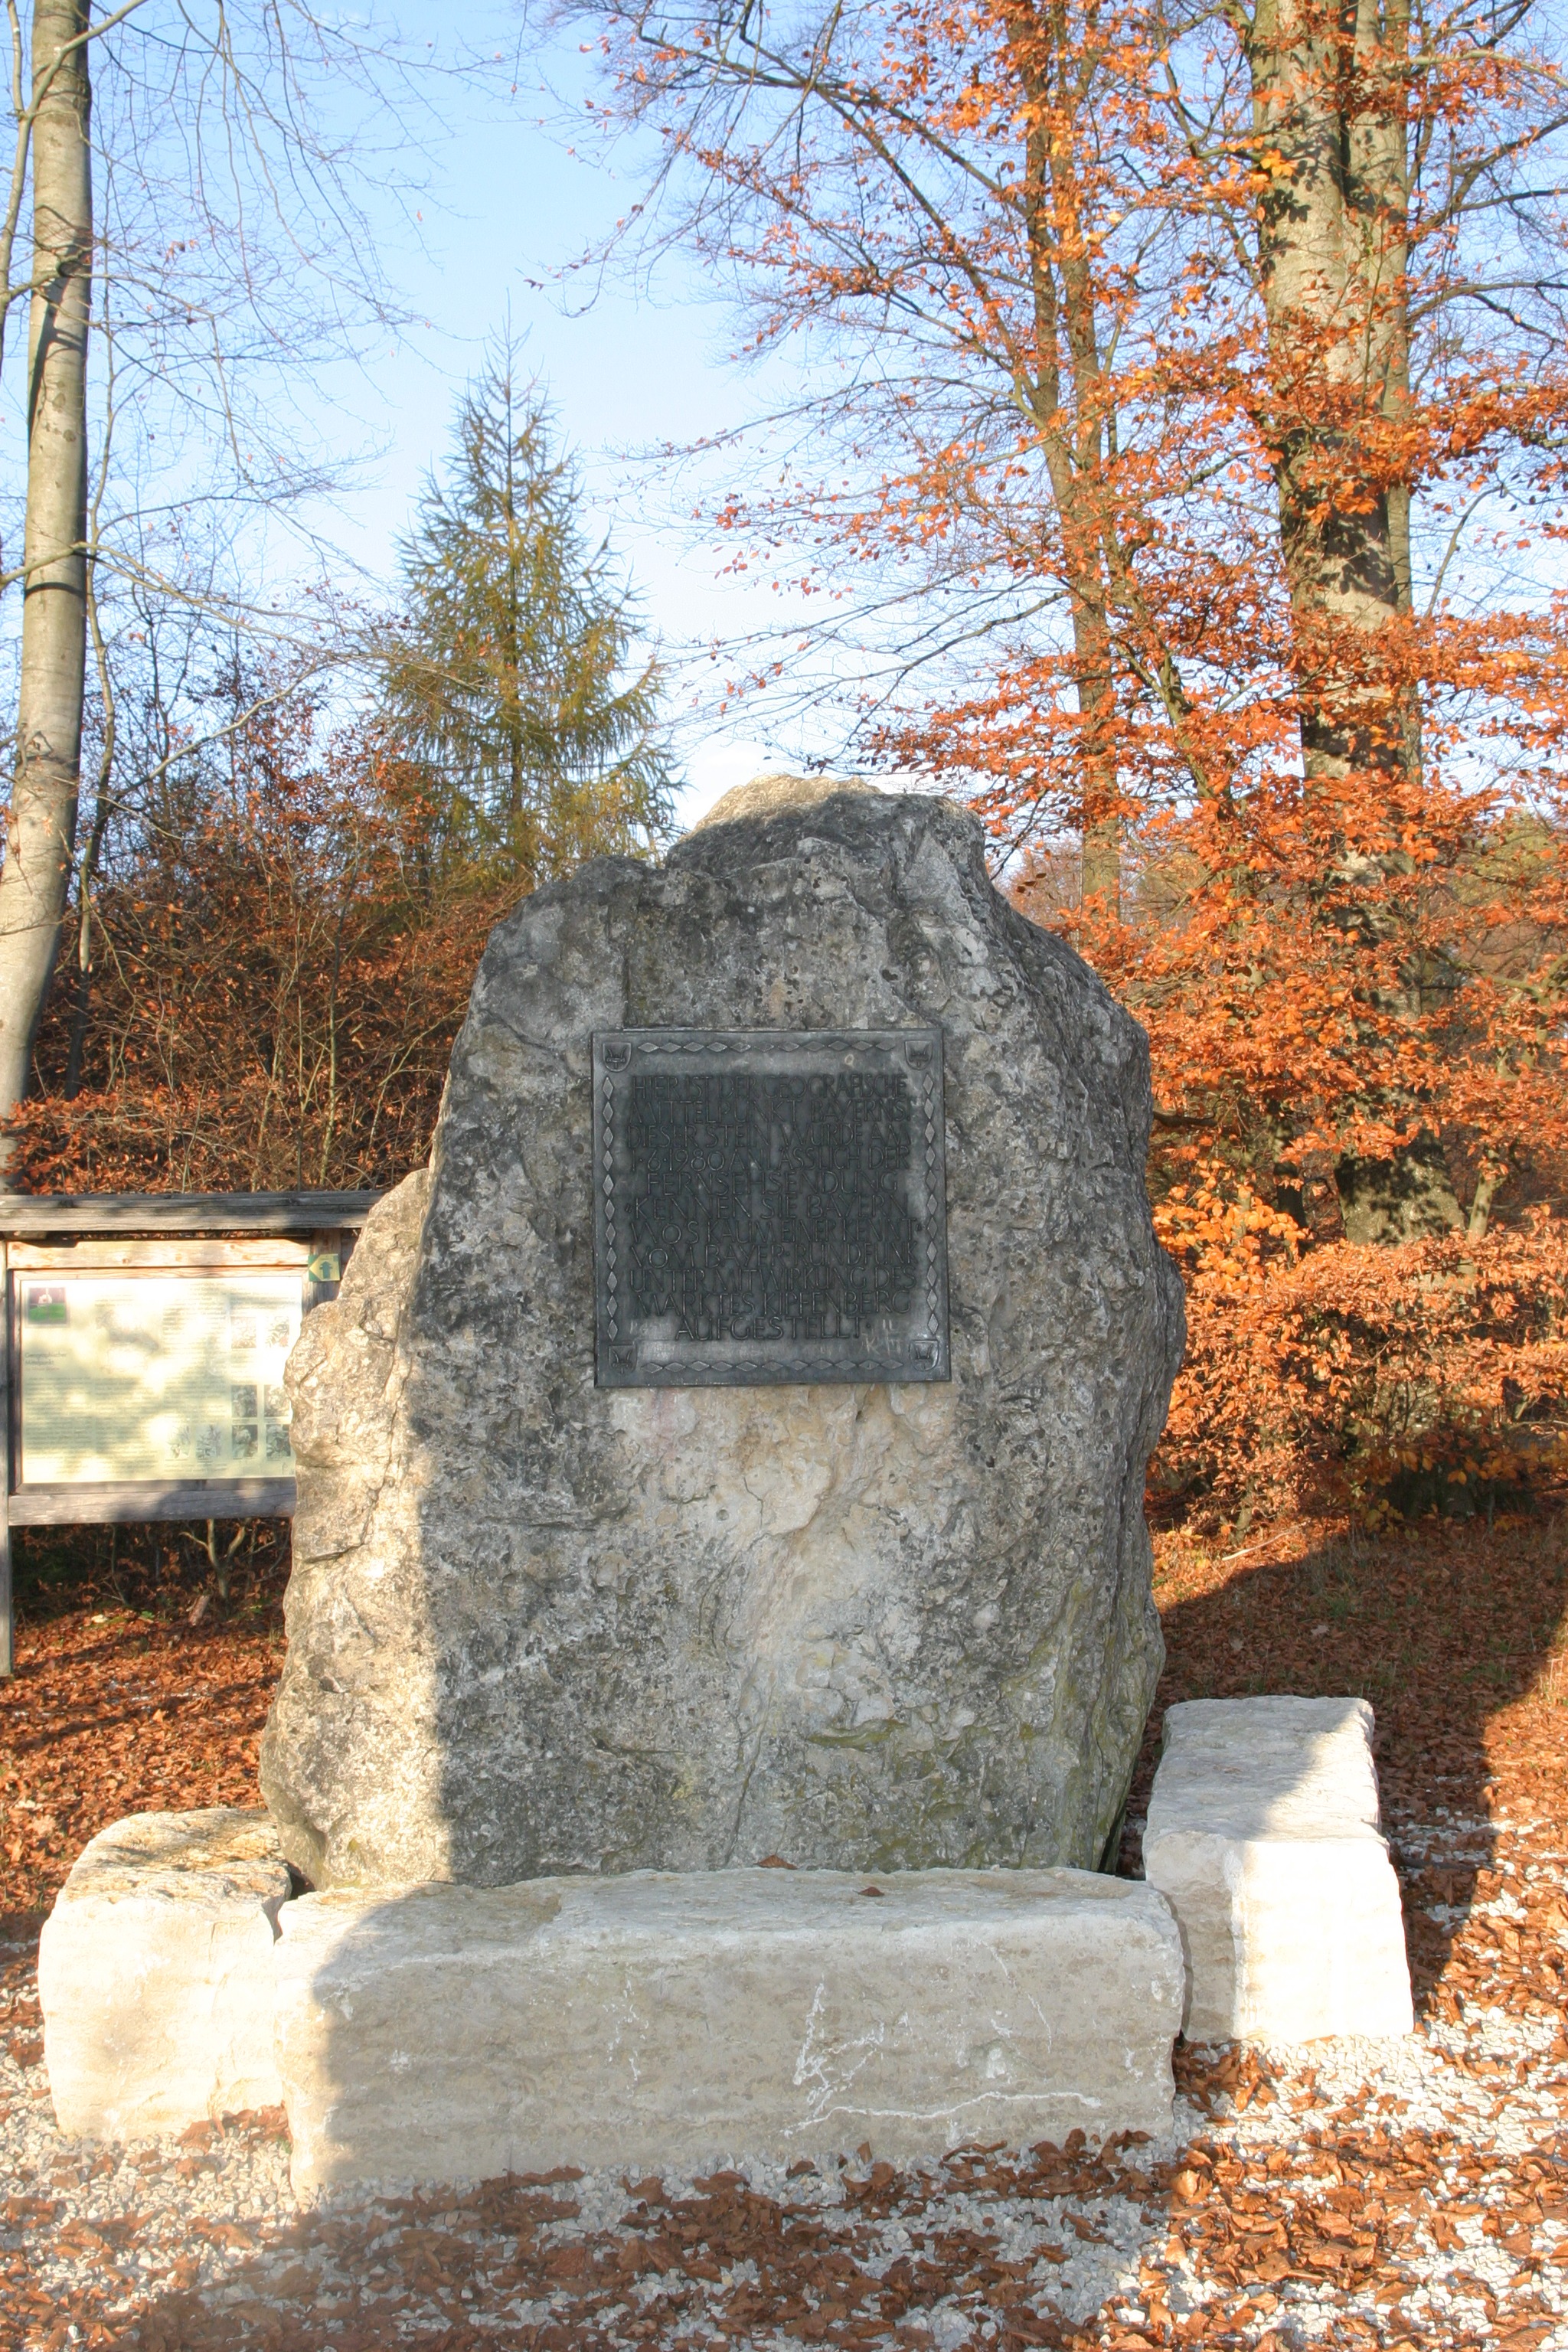
rock, monument, chapel, cemetery, grave, memorial, headstone, center, bavaria, kipfenberg